Public housing estates in Cheung Sha Wan

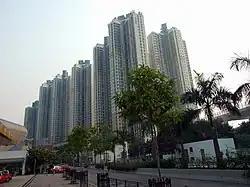
Hoi Lai Estate

Hoi Lai Estate was built on the reclaimed land of south Cheung Sha Wan, near Lai Chi Kok station and four private housing estates, namely Aqua Marine, Banyan Garden, Liberté and The Pacifica. The estate consists of 12 residential buildings and a shopping centre completed between 2004 and 2005. It was planned for HOS court, but it was changed to rental housing before it was occupied.